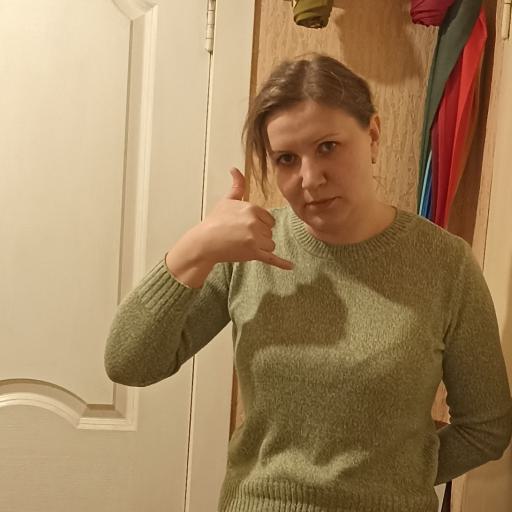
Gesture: call